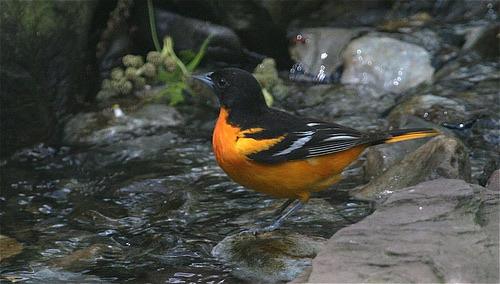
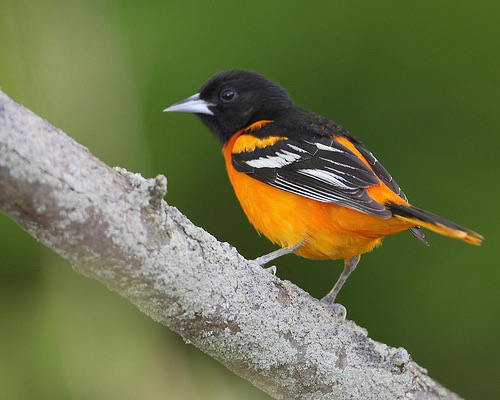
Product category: misc
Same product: yes